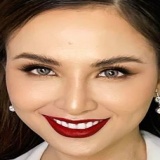
hoa hậu Lưu Thị Diễm Hương